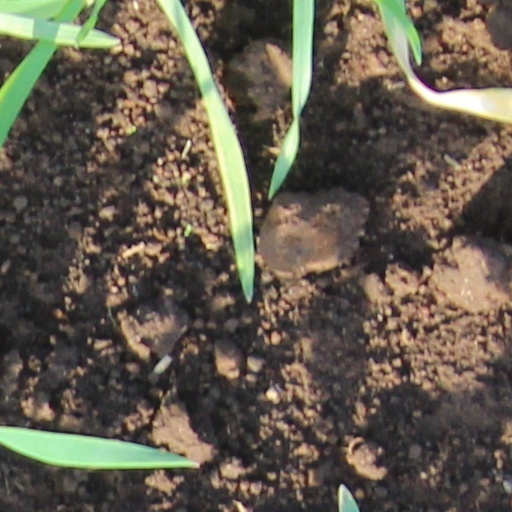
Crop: wheat